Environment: real
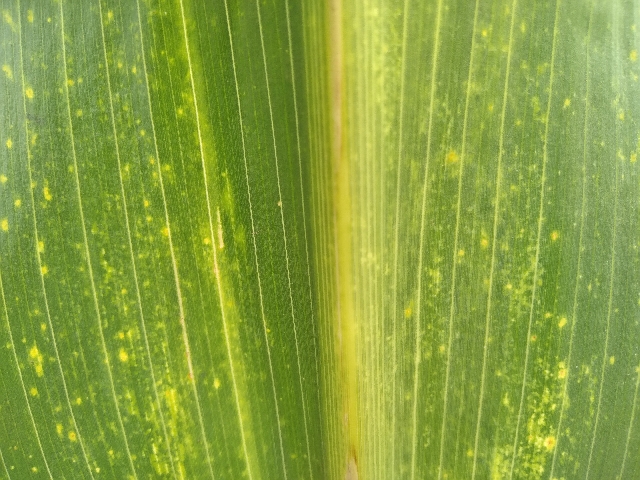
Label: lethal_necrosis